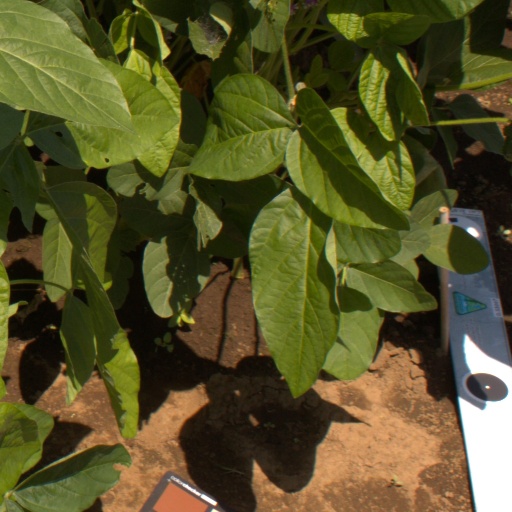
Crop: soybean